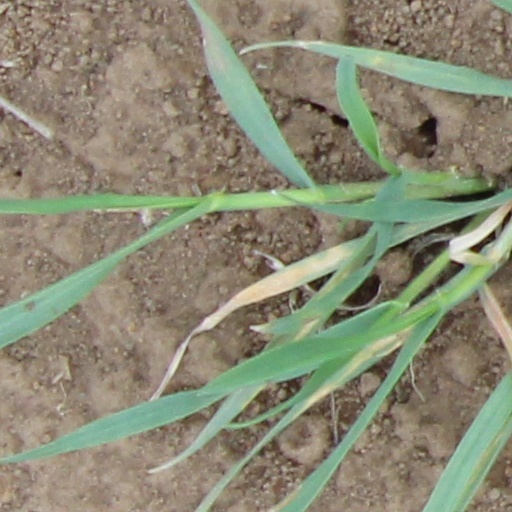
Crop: wheat